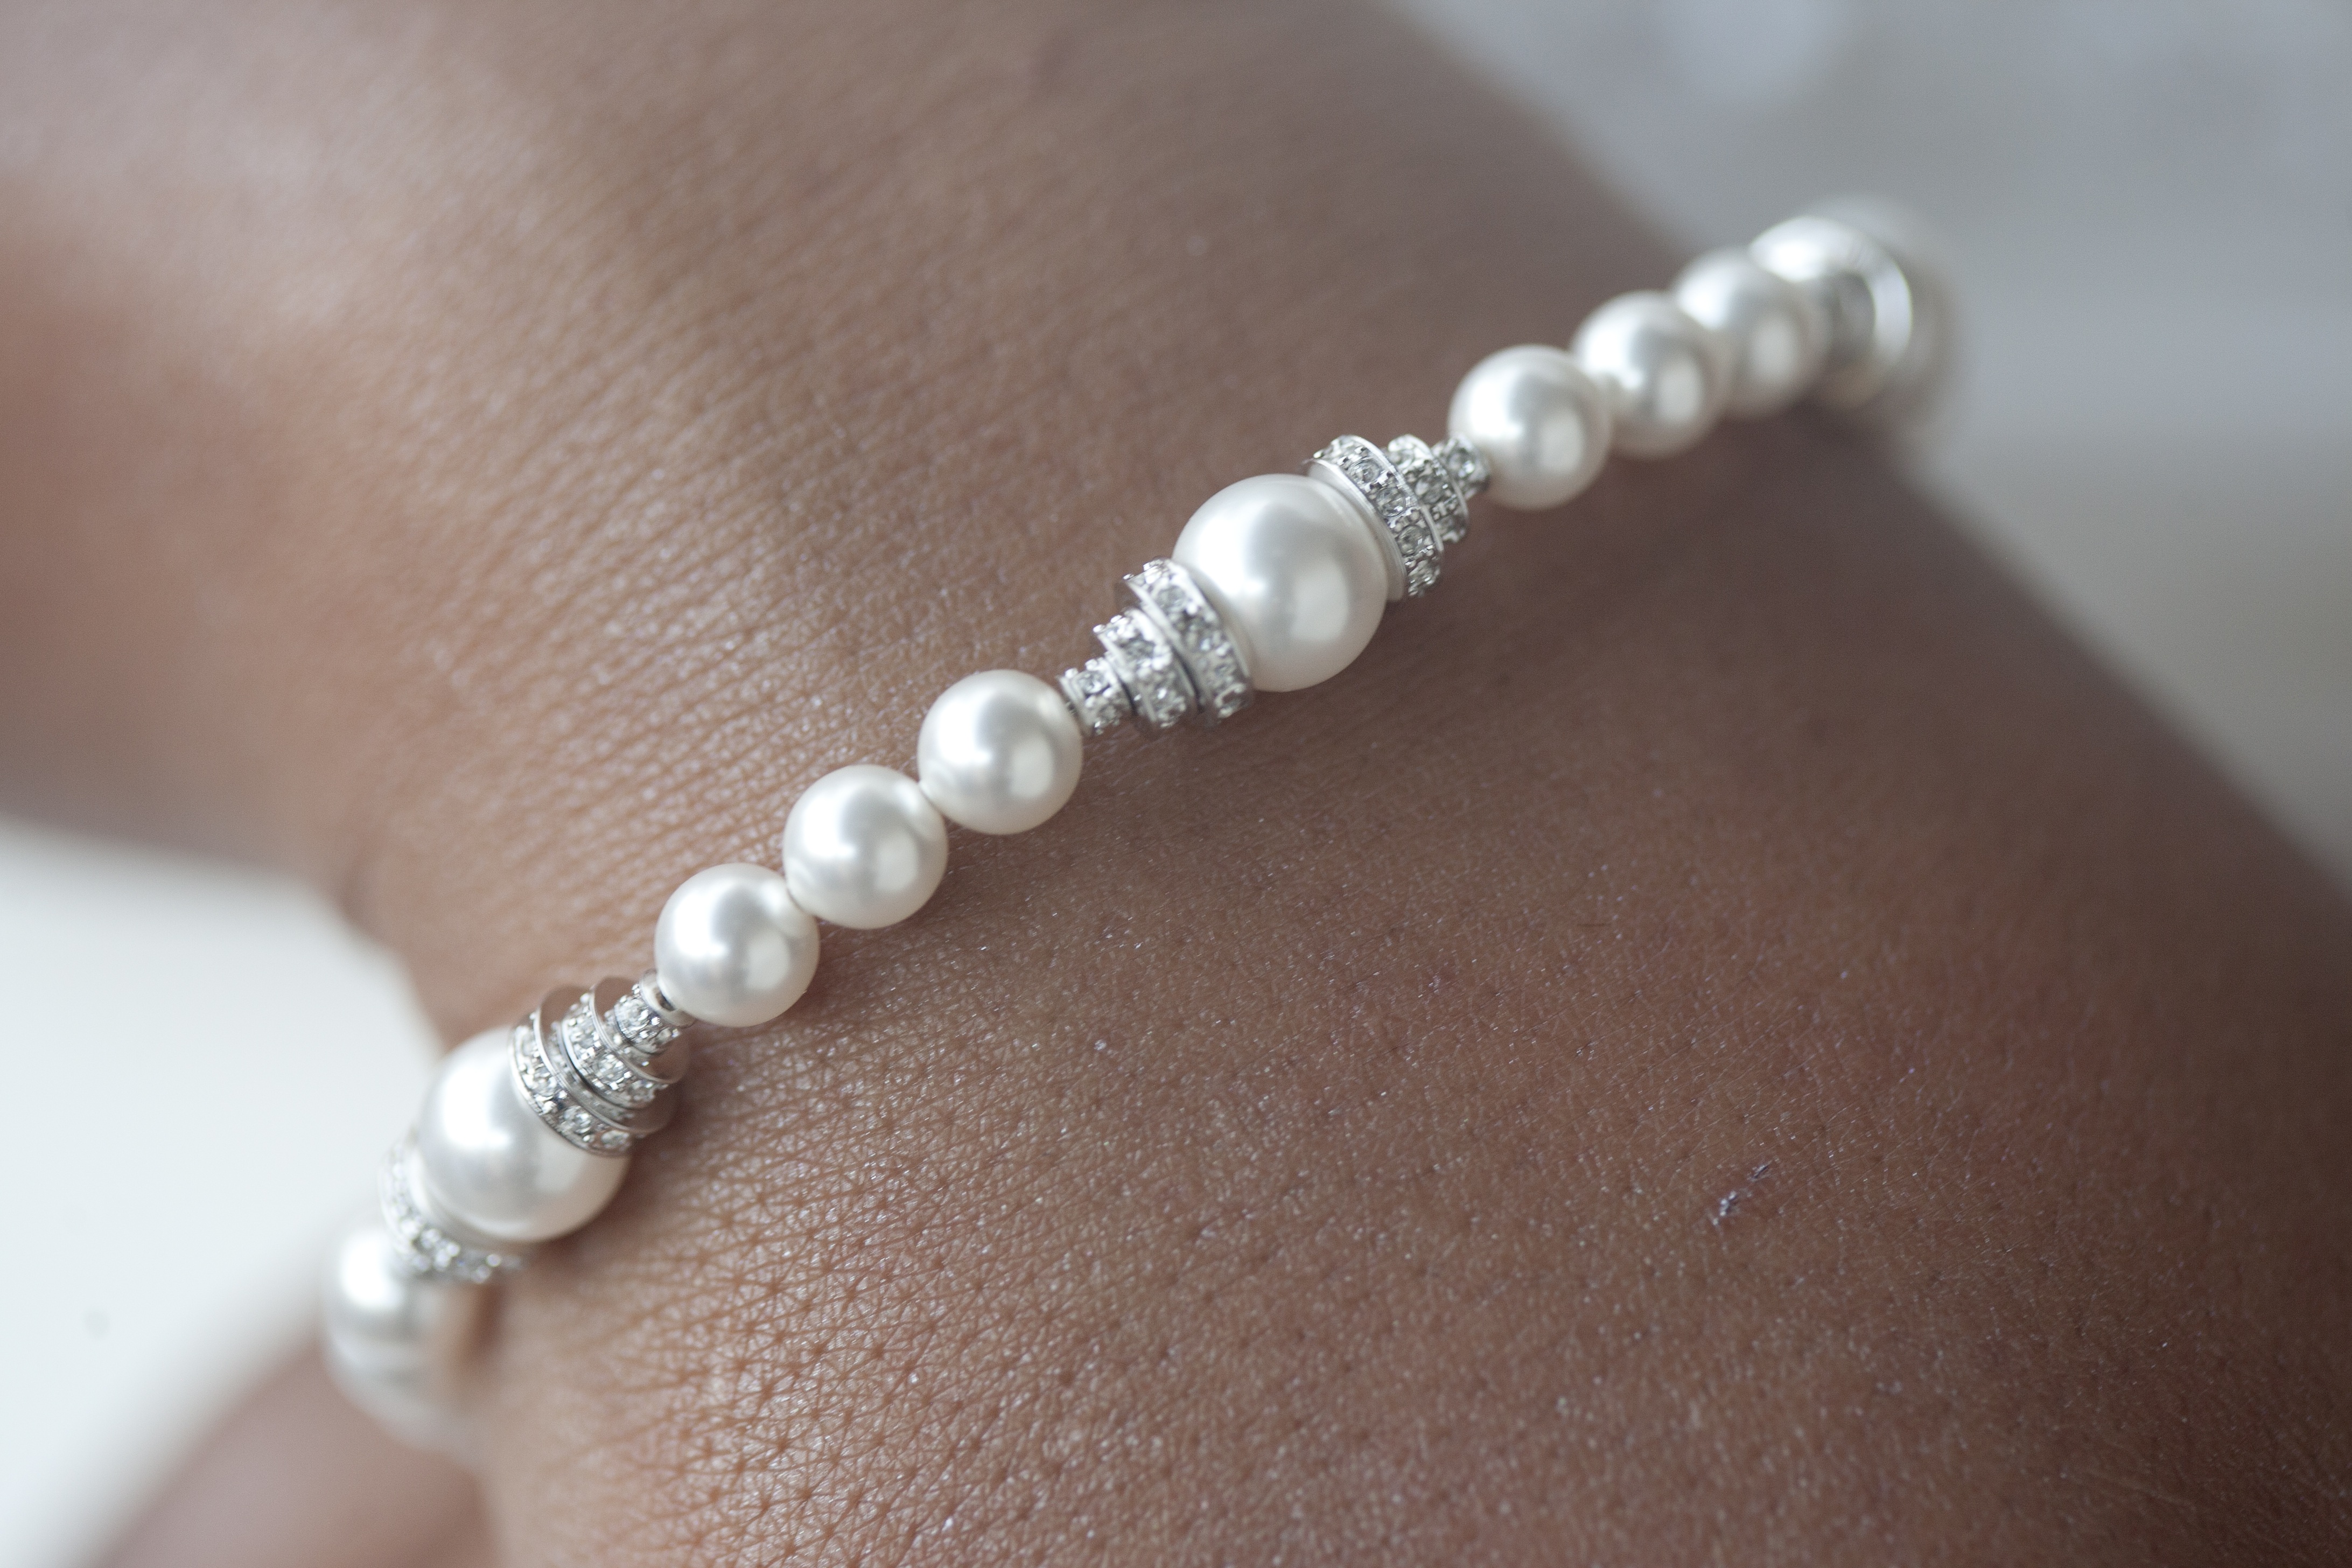
woman, white, material, bracelet, jewellery, silver, pearl, gemstone, bracelet women, fashion accessory